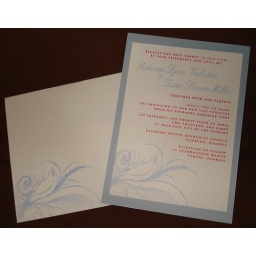
175 custom screen printed invitations, envelopes, and RSVPs postcards. All wonderfully Gocco'd by me in blue and red on white.